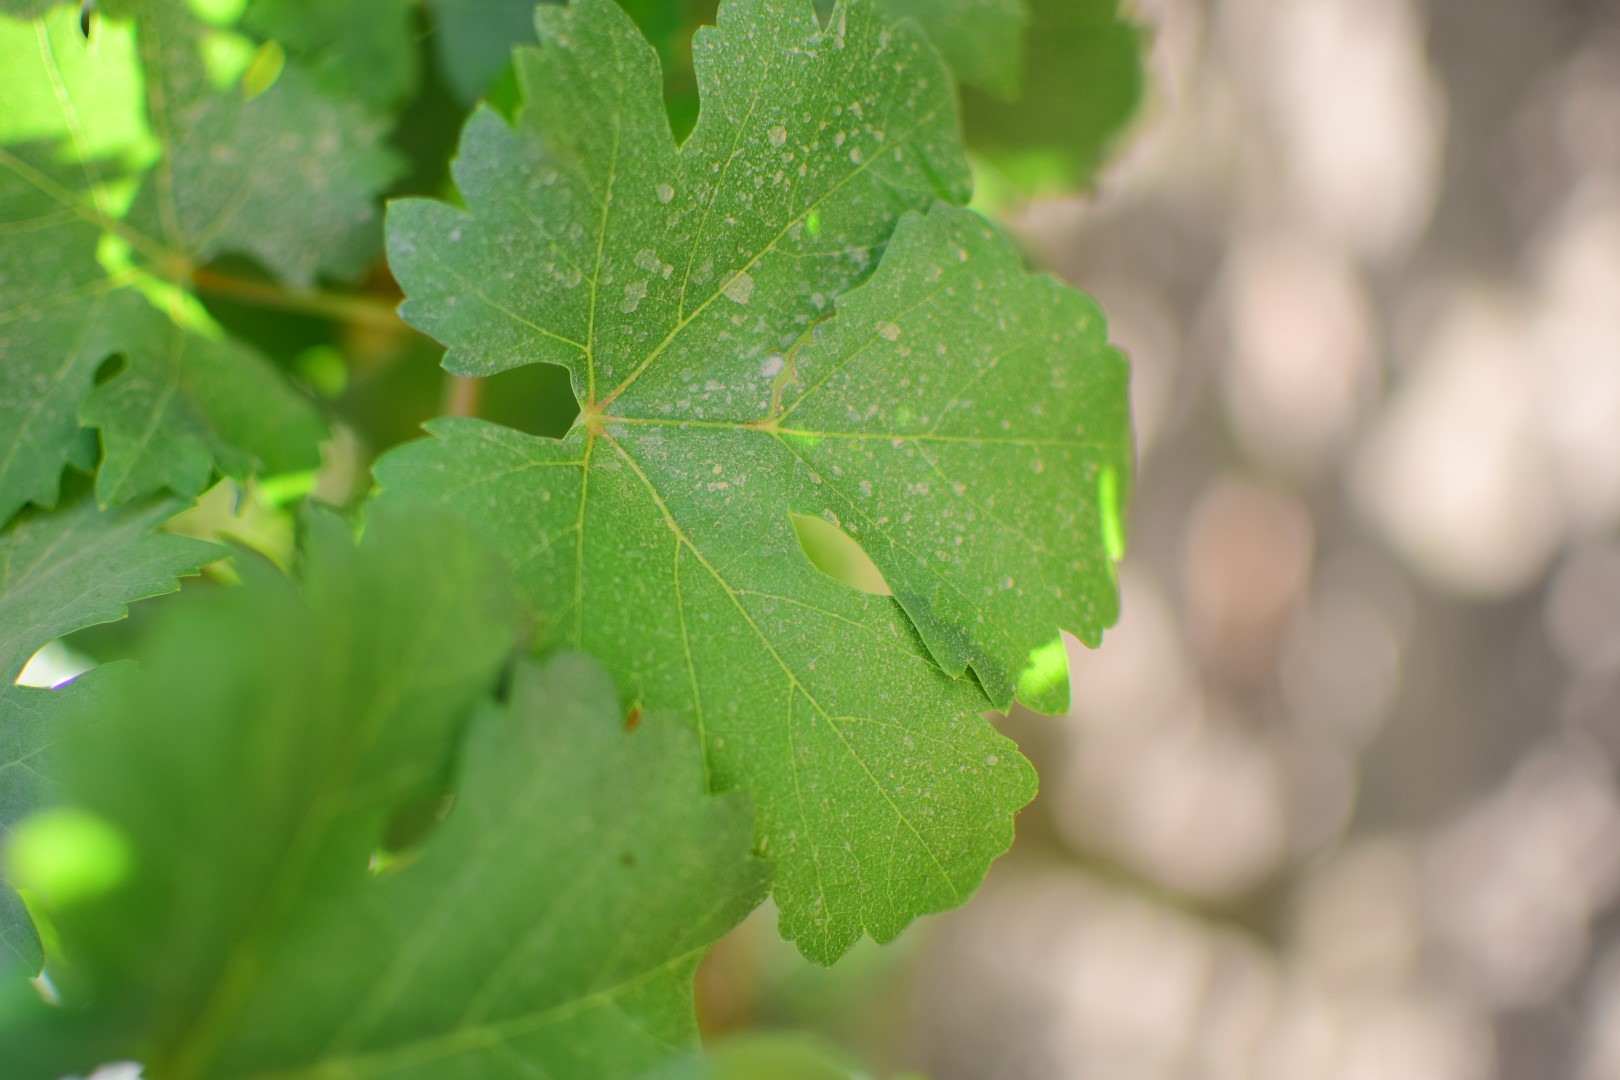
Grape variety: Shdah